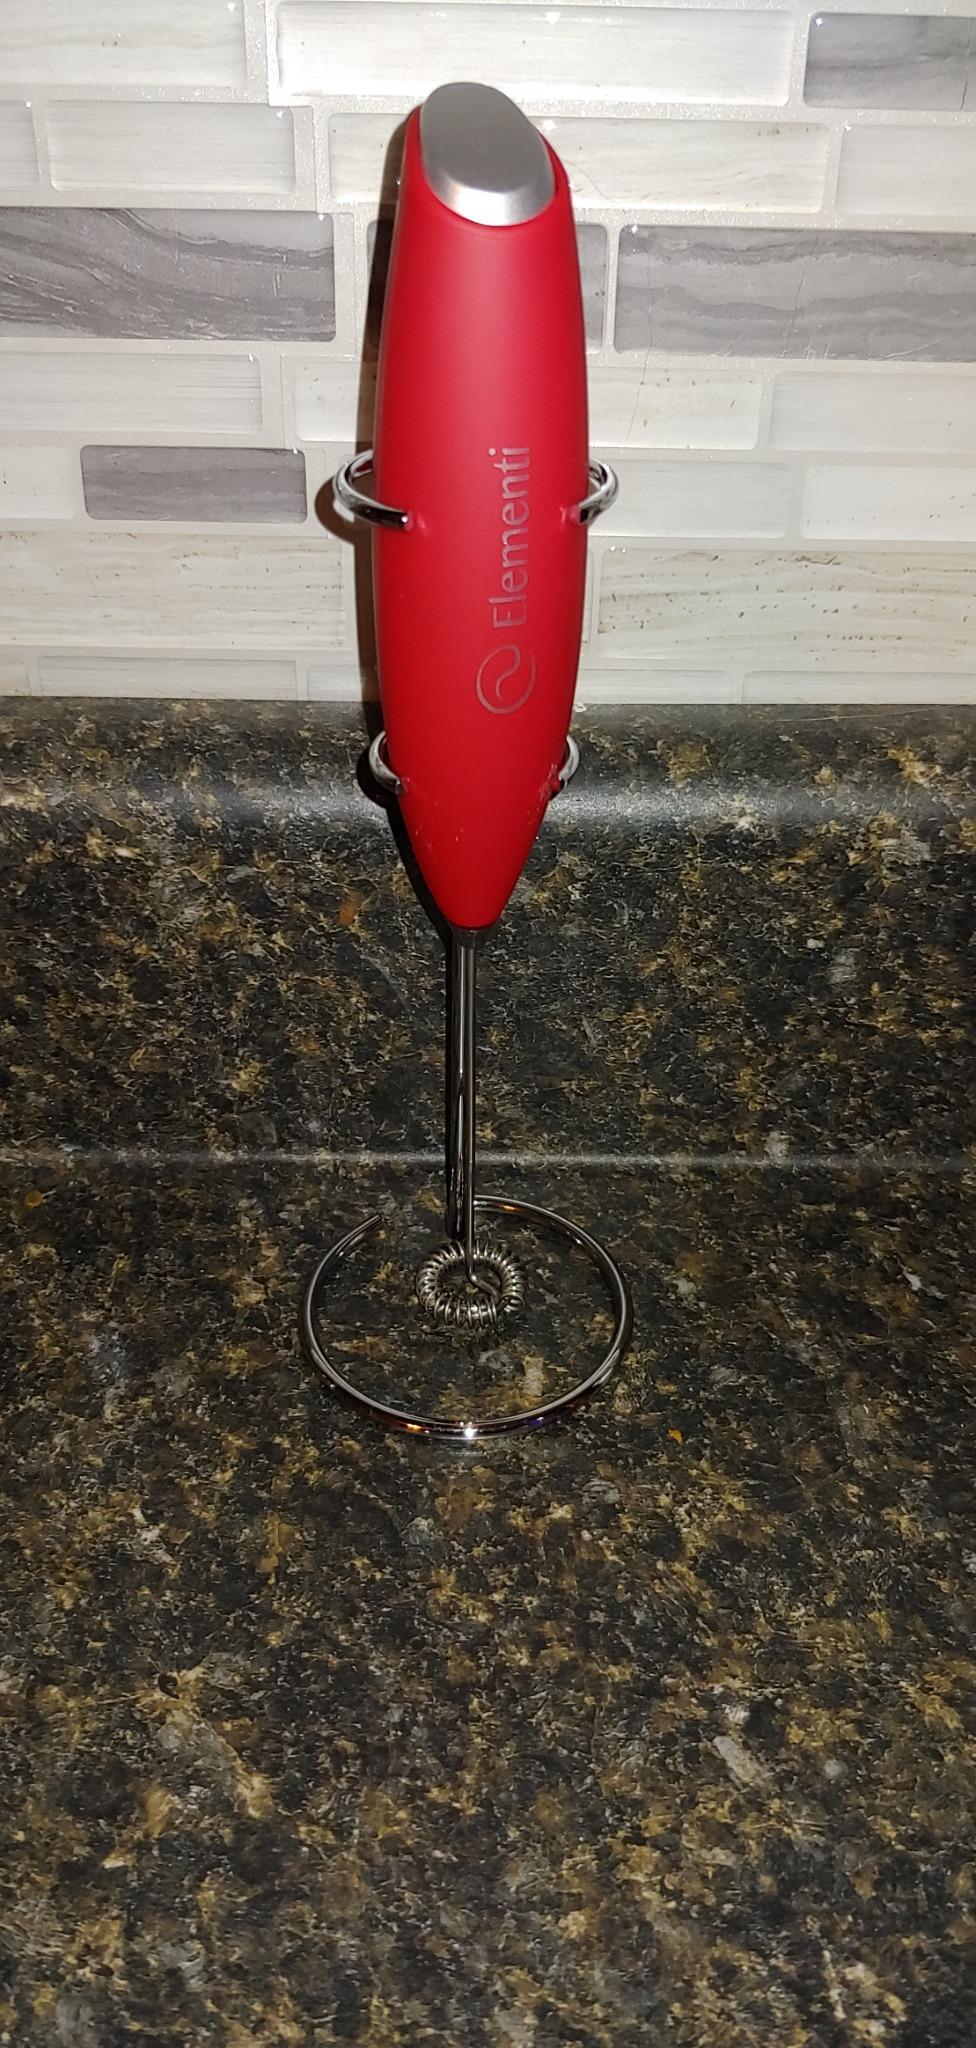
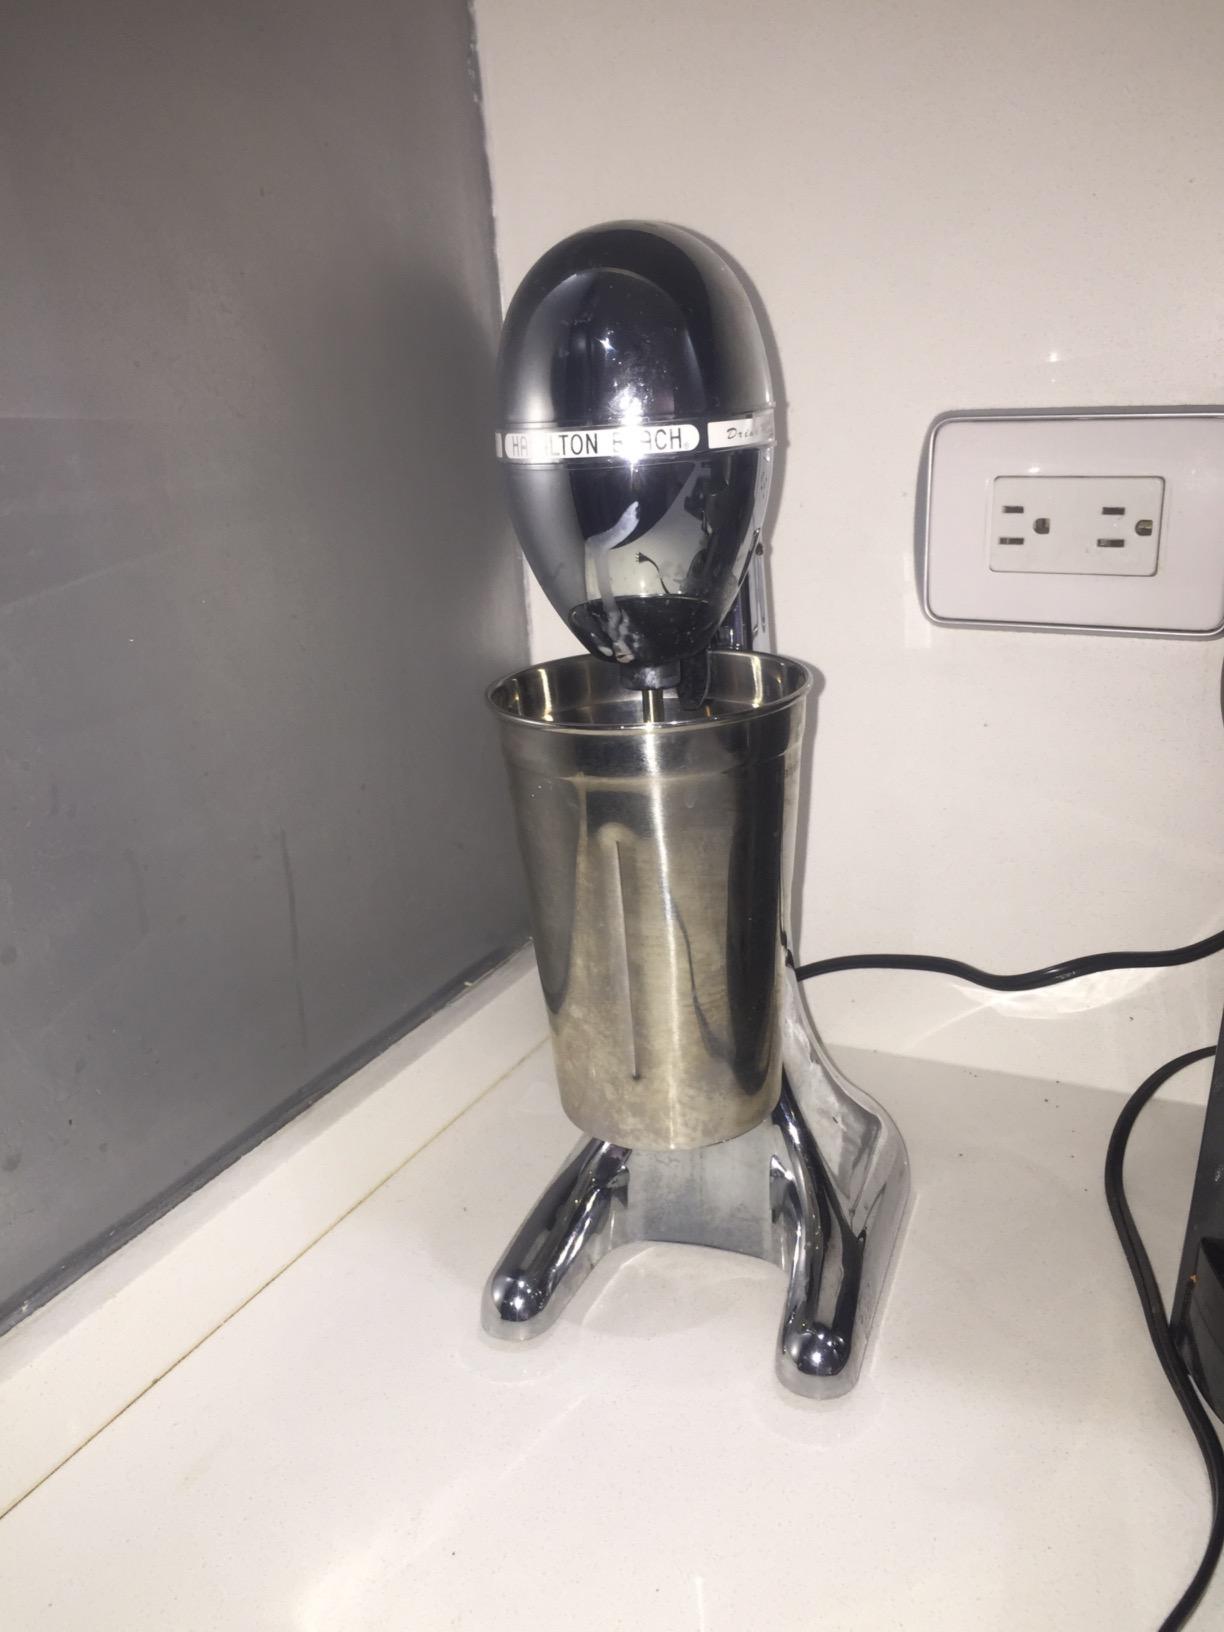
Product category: items_mixer
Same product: no